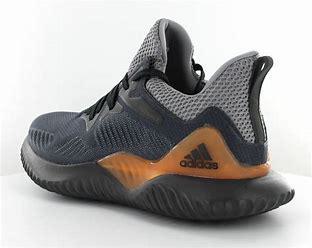
Brand: Adidas
Model: Alphabounce